Stanley Weston

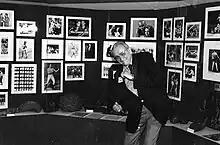
Weston, posing in front of boxing memorabilia

Stanley Weston (né Weinburger; September 25, 1919 – April 11, 2002) was an American publisher, sportswriter, artist and photographer. He promoted the sport of boxing and professional wrestling throughout his career. Weston started "Pro Wrestling Illustrated", a professional wrestling magazine, as well as 20 other magazines over his career. Weston was inducted into the International Boxing Hall of Fame in 2006.